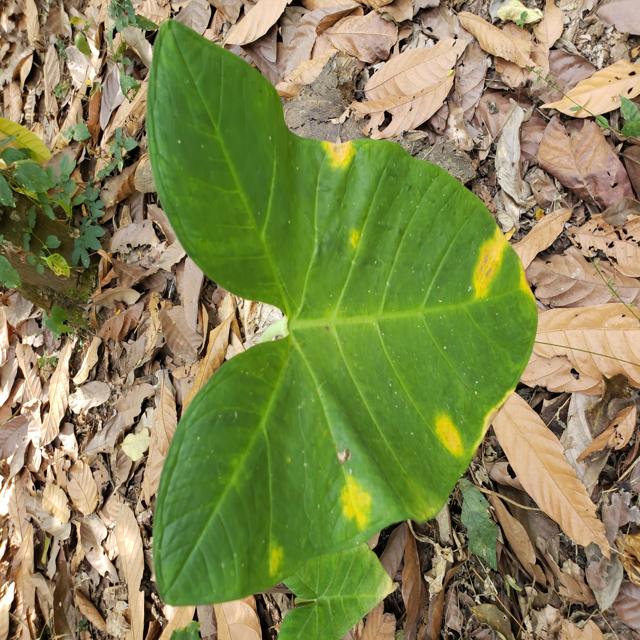
Label: Early_Blight